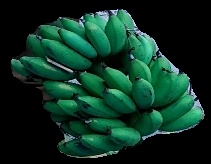
Variety: rasbale
Grade: grade3